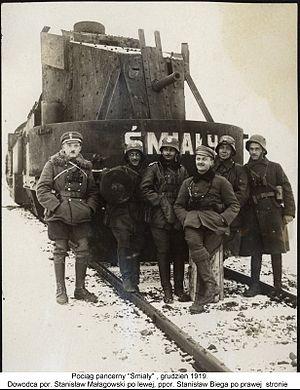
Le Śmiały, officiellement train blindé numéro 53, fut un train blindé de l'Armée polonaise qui a le plus servi au cours de l'invasion allemande de la Pologne en septembre 1939. Le train combattit dans plusieurs guerres, de 1914 à 1945 et servit sous quatre drapeaux différents : autrichien, polonais, soviétique et allemand. Le Śmiały s'est distingué pendant la bataille de Mokra, après quoi il se retira vers l'est, en prenant part à la Bataille de Brest-Litovsk. Après l'invasion soviétique de la Pologne le 17 septembre, le train va à Lwów via Kowel où il a combattu dans la bataille de Lwów. Le 22 septembre 1939, il est abandonné par son équipage et est saisi par l'Armée rouge.